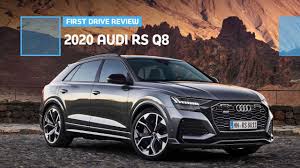
Label: noambulance